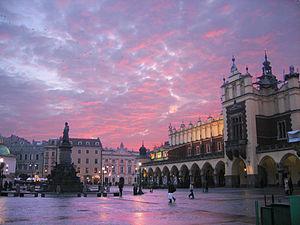
La Pologne a reçu 12 470 000 de touristes en 2010.